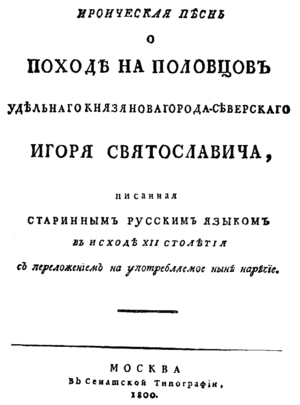
Le Dit de la Campagne d'Igor ou Dit de l'Ost d'Igor est la plus ancienne œuvre littéraire des Slaves orientaux, datant de la fin du XIIᵉ siècle, l’époque de la Rus' de Kiev. Il est revendiqué tant par la littérature russe que par la littérature ukrainienne. En effet, la langue originale du poème nous reste relativement inconnue, puisque la version disponible en vieux russe est une copie du XVIᵉ siècle adaptée aux lecteurs russes de l’époque.